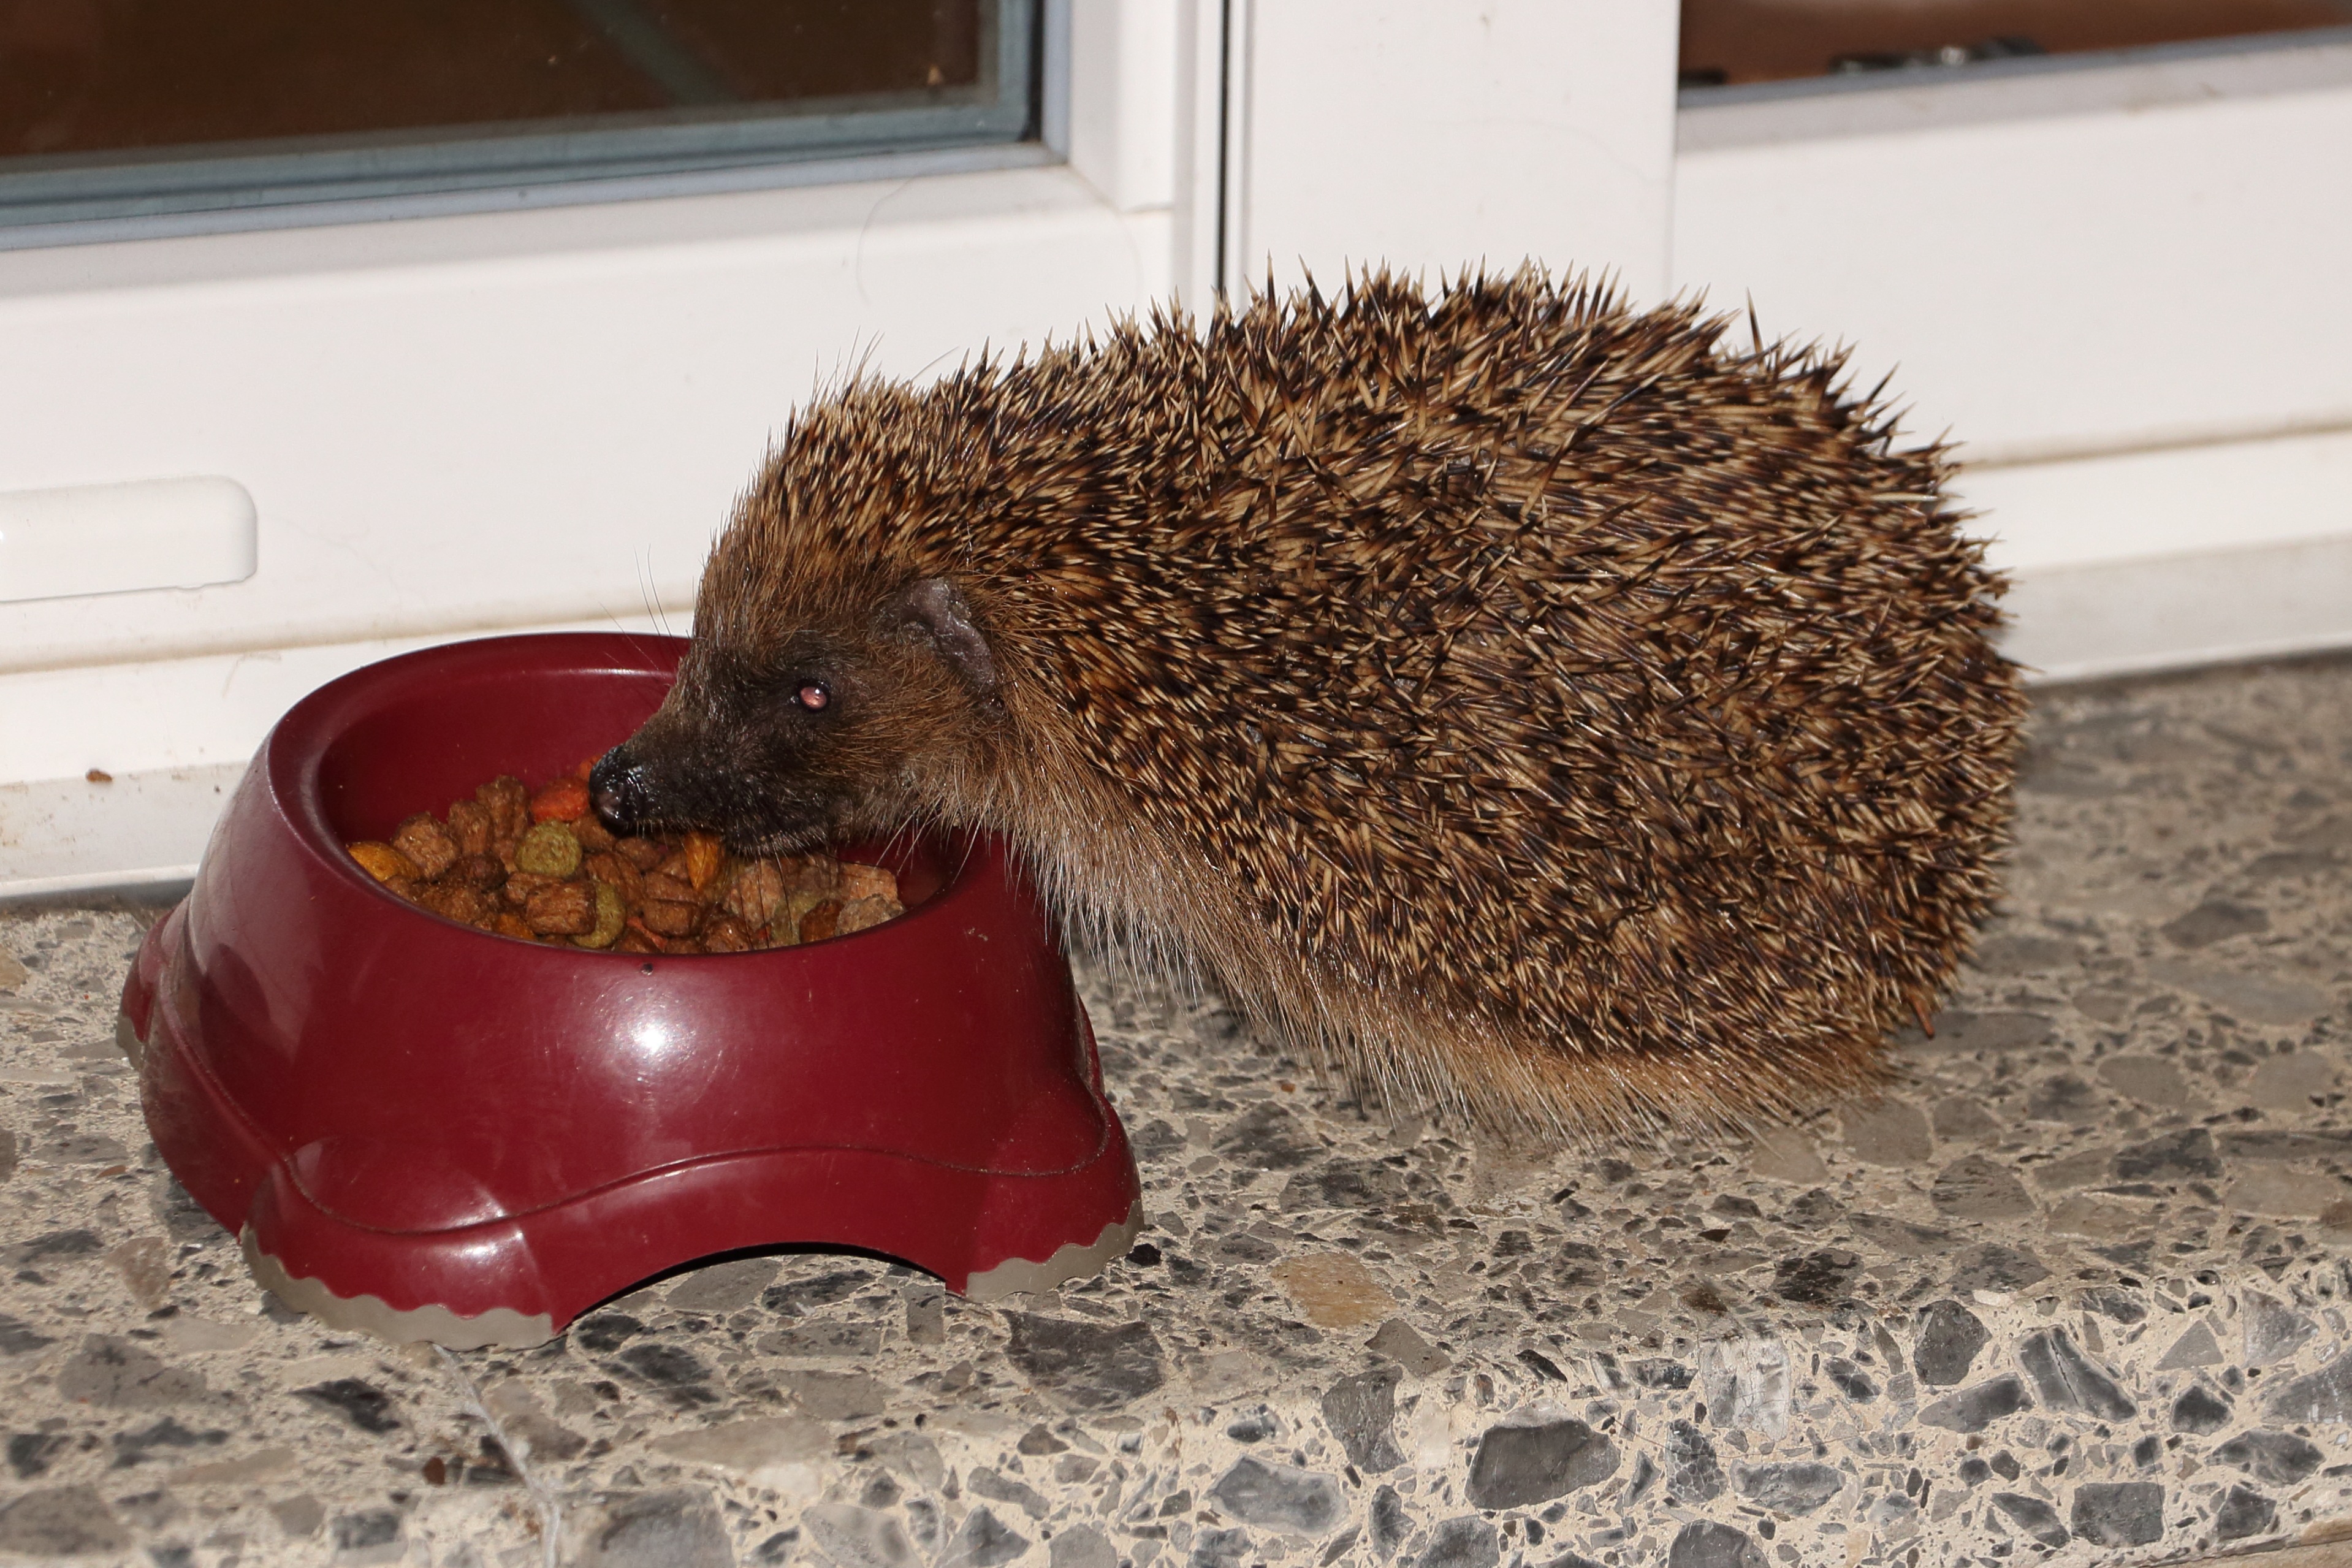
mammal, fauna, feeding, hedgehog, vertebrate, hannah, echidna, erinaceidae, domesticated hedgehog